The Lives of a Bengal Lancer (film)

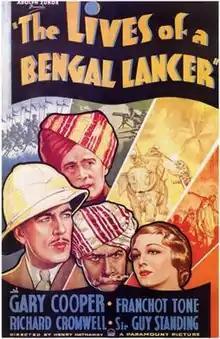
Theatrical release poster

The Lives of a Bengal Lancer is a 1935 American adventure film starring Gary Cooper, directed by Henry Hathaway, and written by Grover Jones, William Slavens McNutt, Waldemar Young, John L. Balderston, and Achmed Abdullah. The setting and title come from the 1930 autobiography of the British soldier Francis Yeats-Brown.